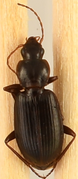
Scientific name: Calathus advena
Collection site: Rocky Mountains NEON (RMNP), plot RMNP_012